Stoddard-Hamilton Glasair III

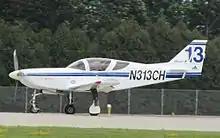
Glasair III landing

The Glasair III is an all-composite cantilever low-wing monoplane. It is an improved variant of the earlier Glasair II with a retractable landing gear and powered by a Lycoming IO-540-K1H5 engine. It has two seats side-by-side with dual controls. The aircraft can be fitted with wing-tip fuel tanks. Since the purchase of Glasair II and III aircraft by Advanced Aero Components in September 2017, the Glasair II and III airframes have been substantially upgraded and are now reproduced in all-carbon-fiber construction. The kits have been rebranded as G2 Heritage and G3 Heritage.